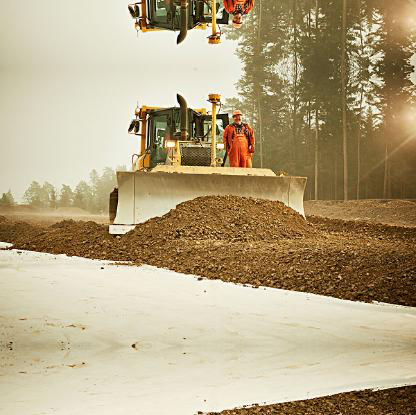
Objects in the image:
label: helmet
label: helmet